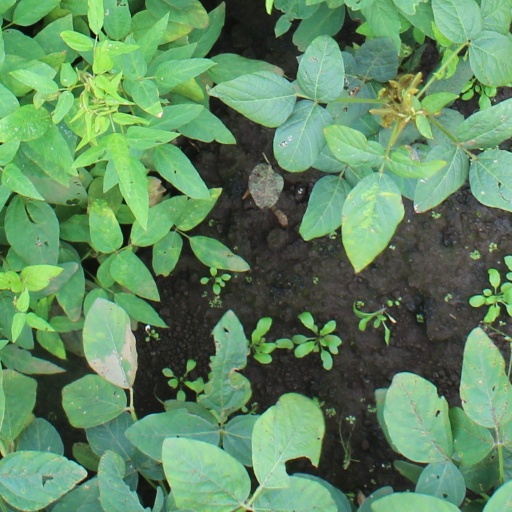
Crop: soybean